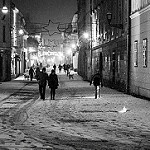
Label: street